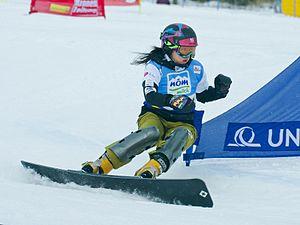
Tomoka Takeuchi, née le 21 décembre 1983 à Asahikawa, est une snowboardeuse japonaise spécialisée dans les épreuves de slalom parallèle et de slalom géant parallèle.